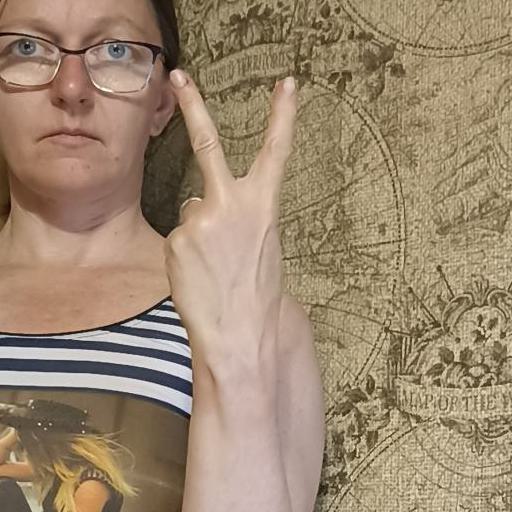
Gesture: peace_inverted